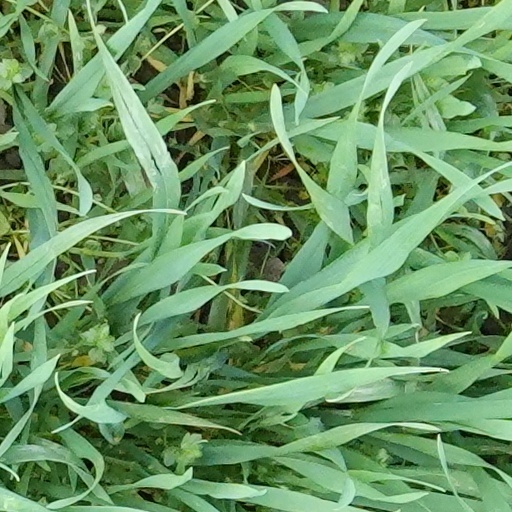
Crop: wheat